Almeda, Houston

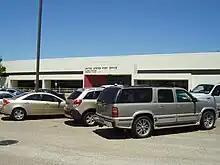
Almeda Station Post Office

Houston City Council districts D and K serve portions of Almeda. Previously all of City Council District D served Almeda.